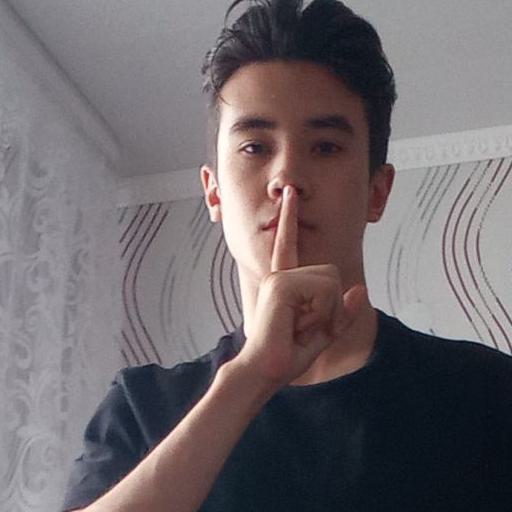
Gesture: mute